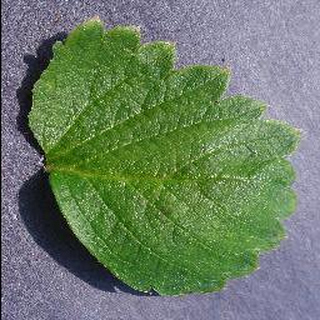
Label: healthy_strawberry